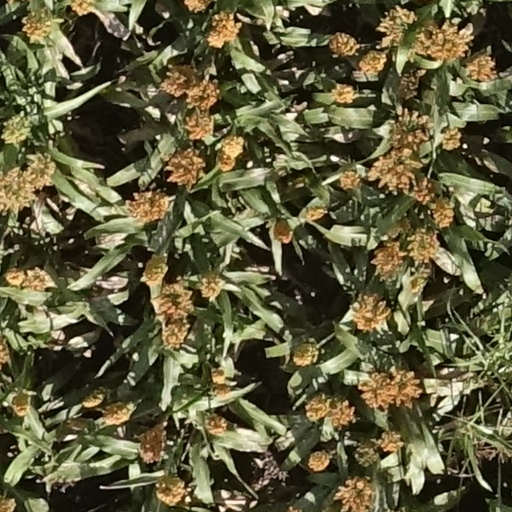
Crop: sorghum